Enoggera, Queensland

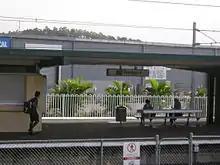
Enoggera railway station

Enoggera State School is a government primary (Prep–6) school for boys and girls at 235 South Pine Road. In 2018, the school had an enrolment of 284 students with 26 teachers (19 full-time equivalent) and 15 non-teaching staff (10 full-time equivalent).